Buddhism and psychology

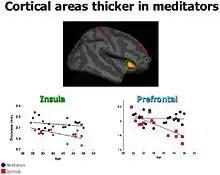
Research by Sarah Lazar et al. (2005) found brain areas that are thicker in practitioners of Insight meditation than control subjects who do not meditate.

More recent work has focused on clinical research of particular practices derived from Buddhism such as mindfulness meditation and compassion development (ex. the work of Jon Kabat-Zinn, Daniel Goleman) and on psycho-therapeutic practices which integrate meditative practices derived from Buddhism. From the perspective of Buddhism, various modern Buddhist teachers such as Jack Kornfield and Tara Brach have academic degrees in psychology.